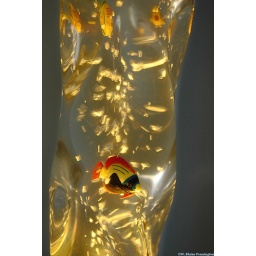
Fake fish in a long bubbly tube thingy at our pediatrician's office the other day -d70